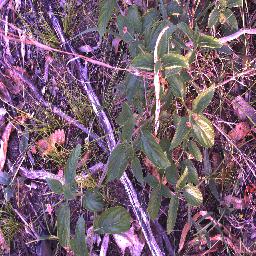
Label: lantana